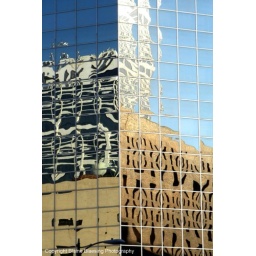
Reflections if adjacent buildings in an office tower in downtown L.A.